Maeda Gen'i

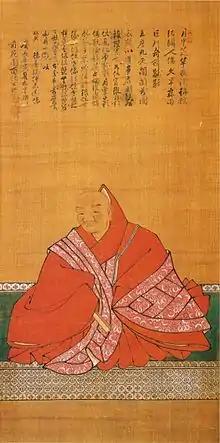
Maeda Gen'i

was a Buddhist priest from Mt. Hiei, retainer of Oda Nobunaga and later one of Toyotomi Hideyoshi's "Go-Bugyō", along with Ishida Mitsunari, Asano Nagamasa, Mashita Nagamori and Natsuka Masaie. He entered the service of Oda Nobunaga sometime before 1570.